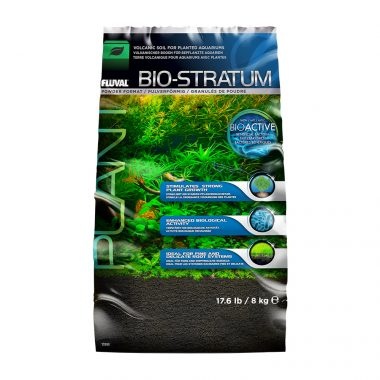
Fluval Bio Stratum Soil 8kg
Made from 100% natural, mineral-rich volcanic soil from Mount Aso in Japan and infused with beneficial nitrifying bacteria, Bio-Stratum is specifically formulated to provide immediate biological activity and maintain ideal conditions for a thriving planted aquarium. Characterized by its non-compacting 1 mm powder granules, Bio-Stratum allows plants with even the finest and most delicate roots to easily spread throughout the porous substrate while absorbing a powerful mix of nutrients, minerals and trace elements that promote explosive growth and overall health. - Promotes healthy plant development, vigorous growth and vibrant color - Infused with dormant beneficial nitrifying bacteria that, once in contact with water, are activated to break down waste and kickstart the nitrogen cycle - Rapidly reduces ammonia levels to help stabilize water conditions in new aquariums - Lightweight 1 mm powder format granules are non-compacting and allow even the finest and most delicate roots to easily penetrate and spread throughout substrate - Porous granules promote extensive bacterial colonization and act as an additional source of biological filtration for improved water quality - Includes a powerful mix of plant-friendly nutrients, minerals and trace elements - Helps support a neutral to slightly acidic pH – ideal for live plants as well as tropical fish and shrimp commonly kept in planted aquariums - Softens water naturally, reducing carbonate hardness - Will not stain water and helps control organic discoloration - Unique curing and heat treatment process helps extend soil life and ensures no parasites are present - Ideal for use in smaller freshwater aquariums or as a top layer in larger tanks
Brand: Fluval
Category: Animals & Pet Supplies > Pet Supplies > Fish & Aquatic Supplies > Aquarium Decors > Aquarium Substrates